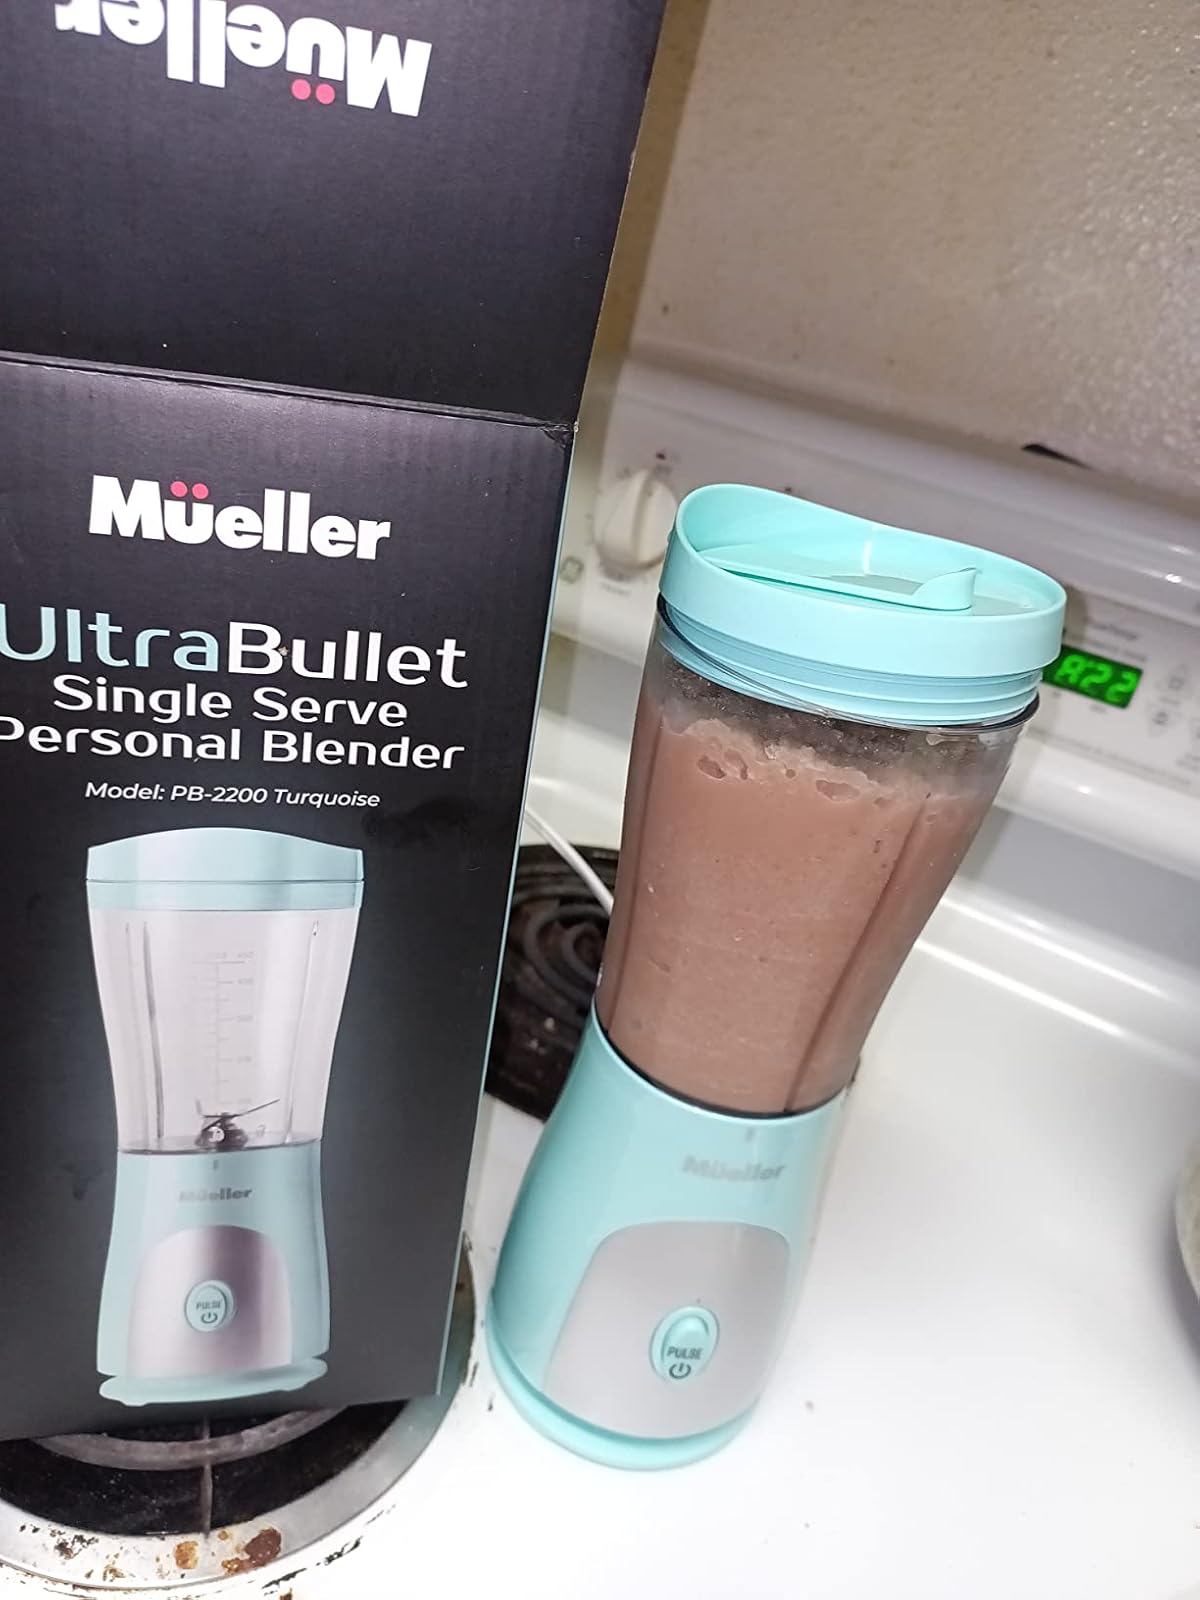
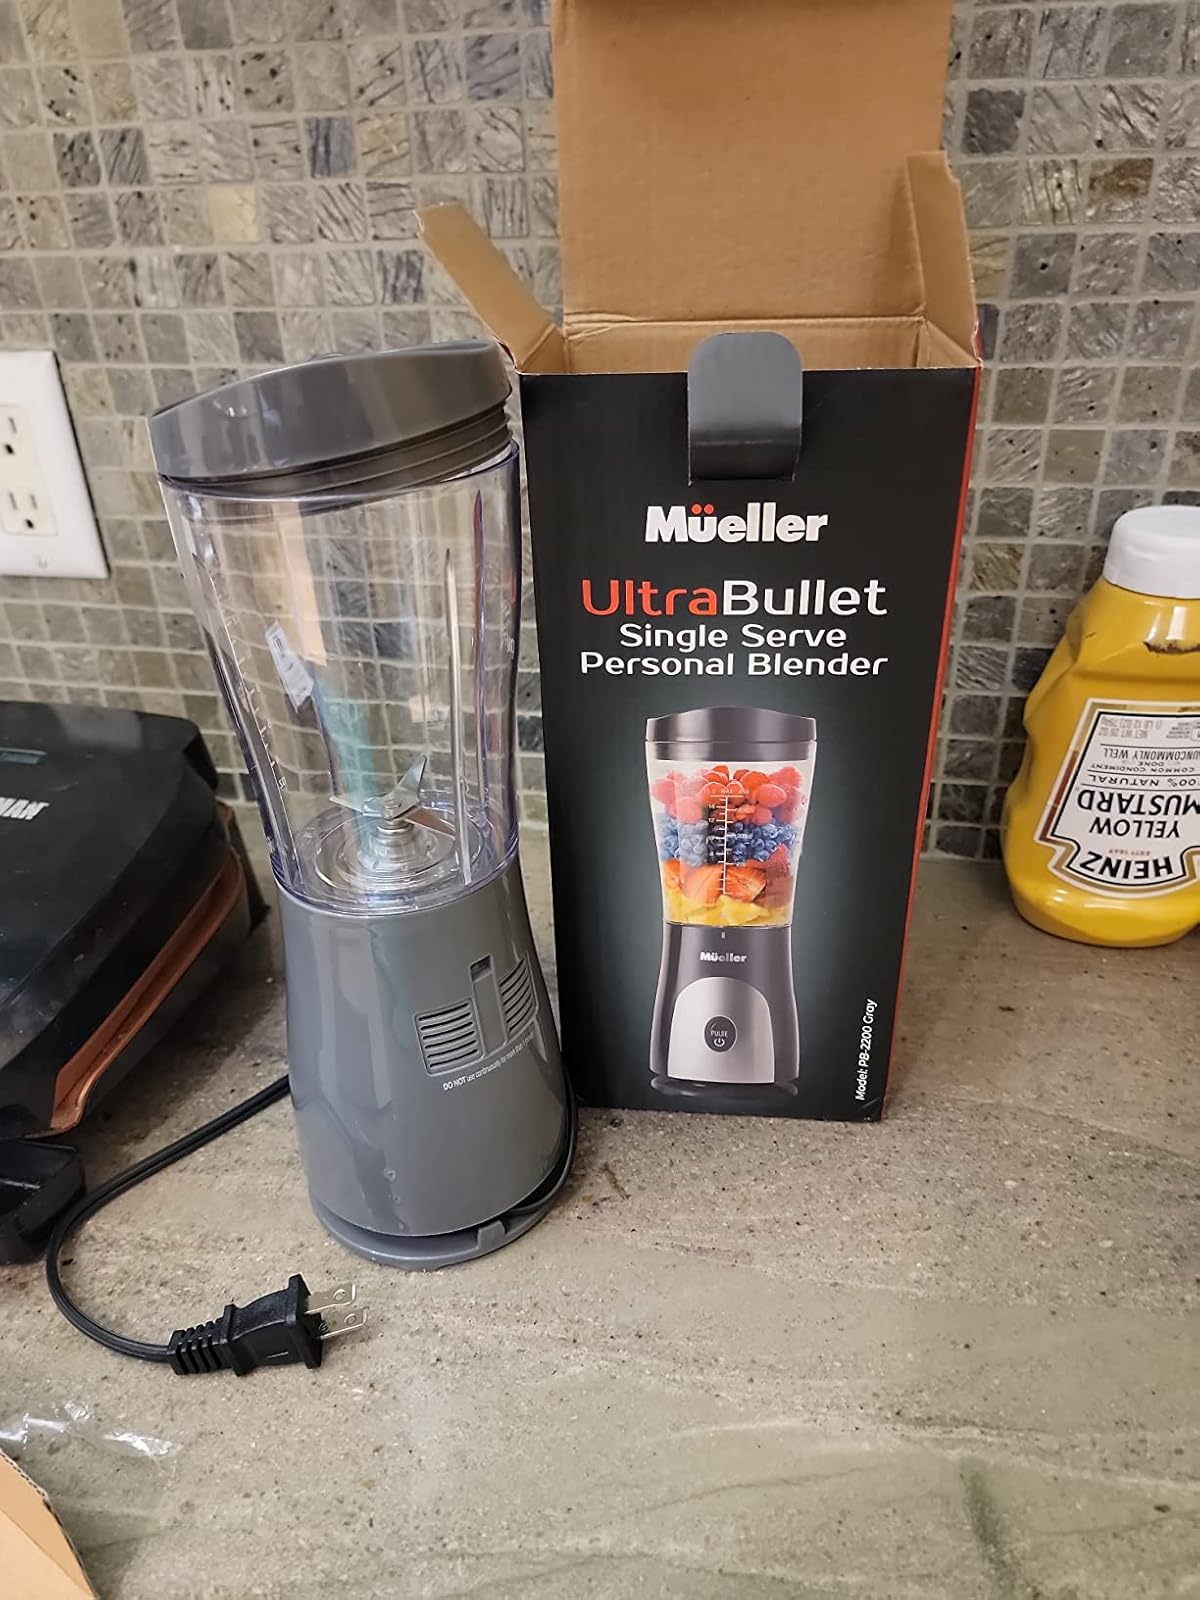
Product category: items_blender
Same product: no